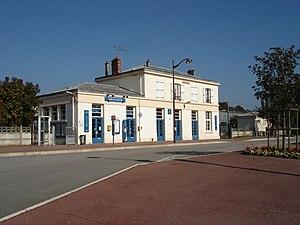
Gare de Houdan (78)
La gare de Houdan est une gare ferroviaire française de la ligne de Saint-Cyr à Surdon, située sur le territoire de la commune de Houdan, dans le département des Yvelines, en région Île-de-France.
Houdan est une commune française du département des Yvelines et de la région Île-de-France.